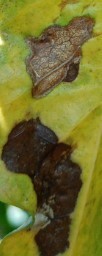
Label: Miner